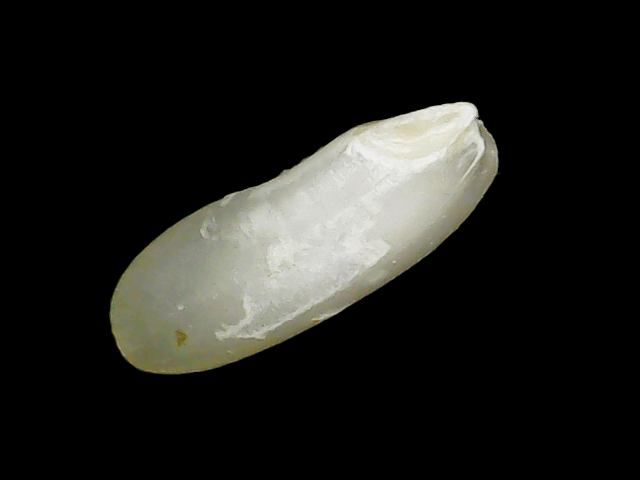
Rice variety: Binadhan24